Quran translations into Bengali

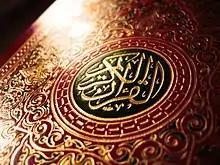
Quran, the holy book of Islam

Multiple translations of the Quran were published in the nineteenth, twentieth and twenty-first centuries. Though many people have done partial translations, such as Maulana Amir Uddin Basuniya, Girish Chandra Sen was the first to translate and publish the entire Quran.